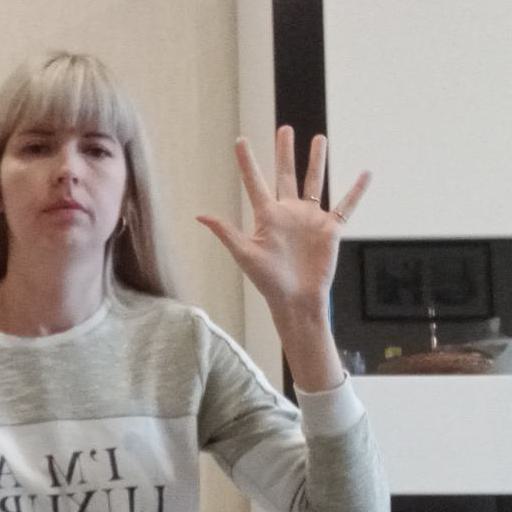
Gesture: palm